Tina Kotek

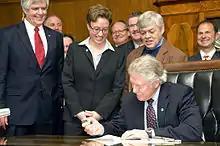
Speaker Kotek with then State Representative Cliff Bentz, looking on as Governor John Kitzhaber signs HB2800, authorizing funding for the Columbia River Crossing

Kotek rose in the House leadership, serving as the Democratic whip in the 2009 legislative session. In the 2011 session, she was co-"speaker pro tempore" with Republican Andy Olson due to the House's 30–30 partisan split.